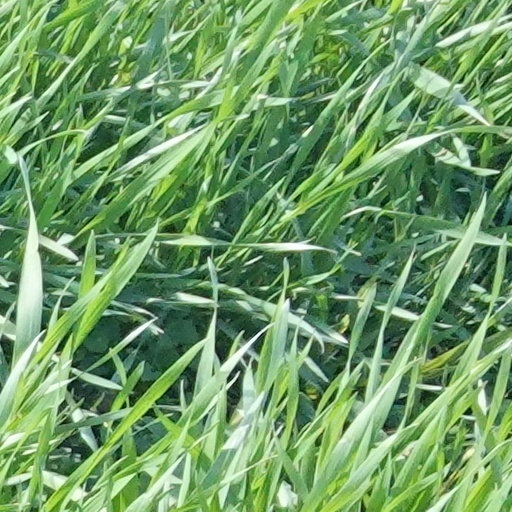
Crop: wheat